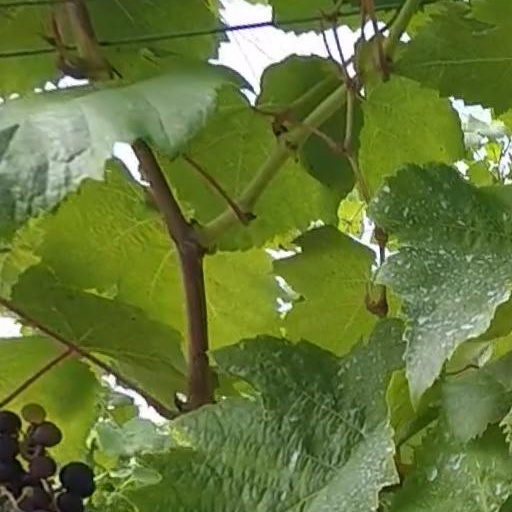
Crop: grape